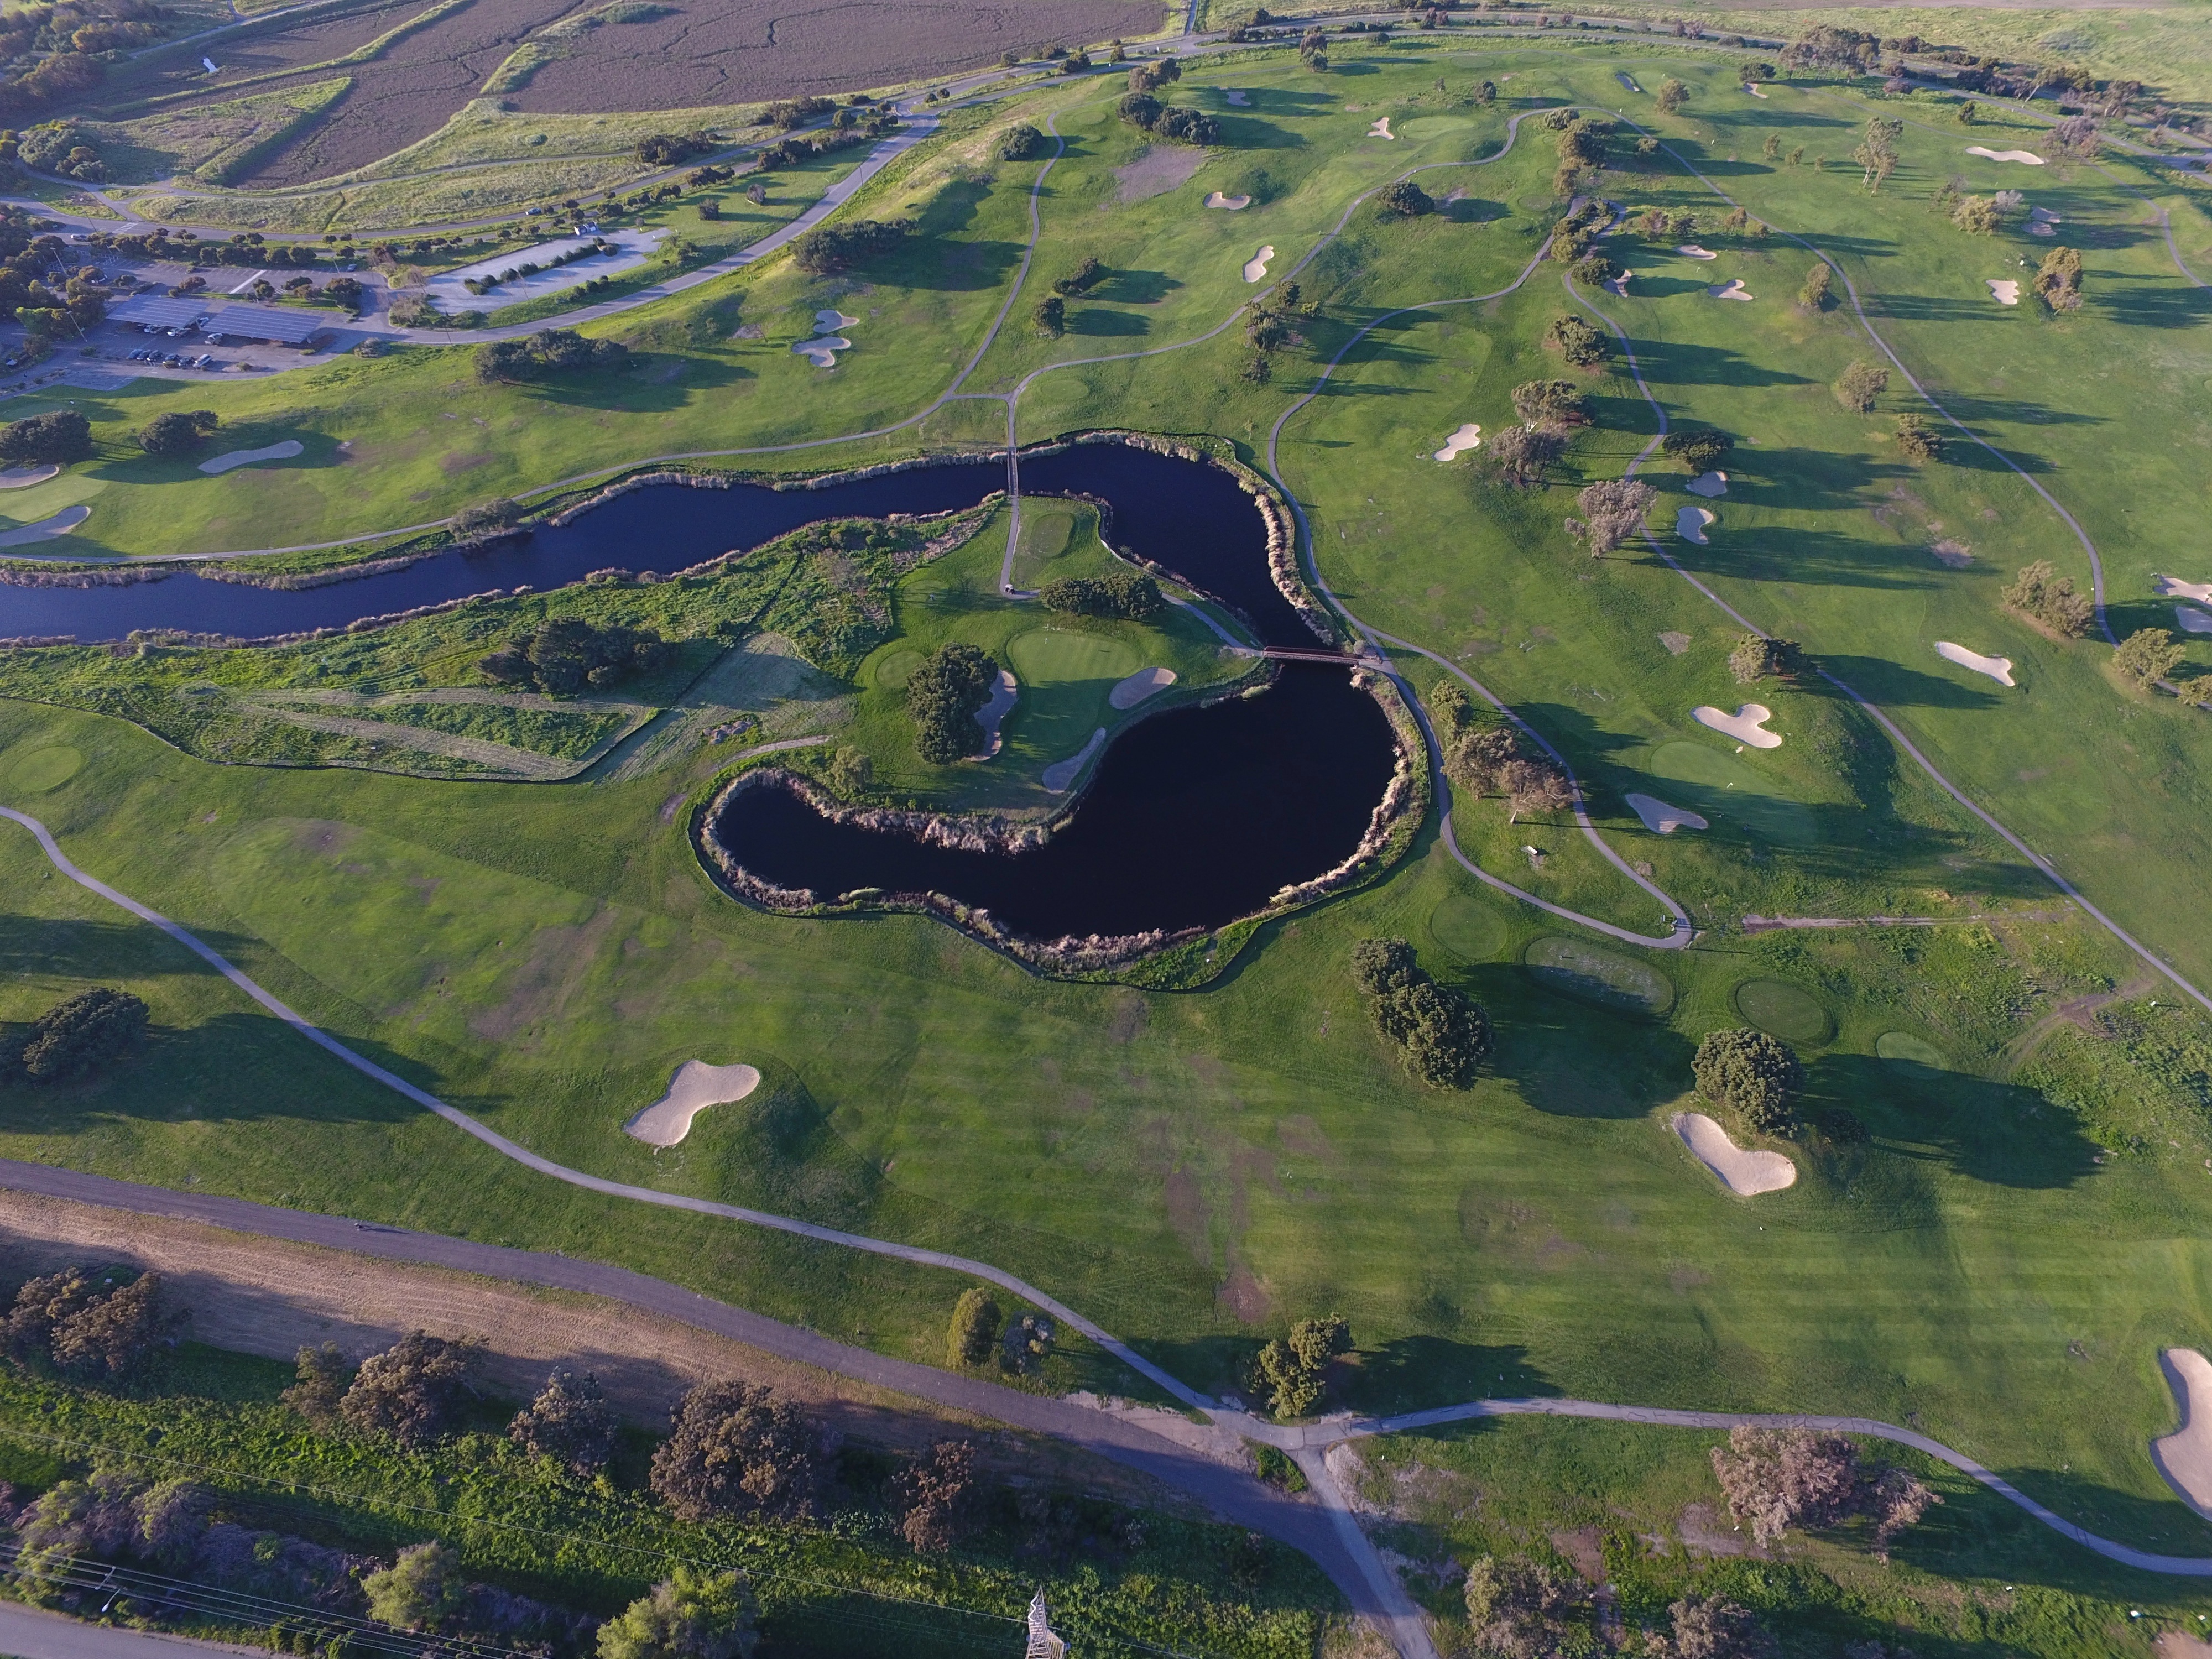
landscape, field, lake, reservoir, agriculture, plain, golf course, wetland, floodplain, plateau, race track, ecosystem, estuary, bird's eye view, aerial photography, san francisco bay, mountain view, atmosphere of earth, sport venue, drone photography